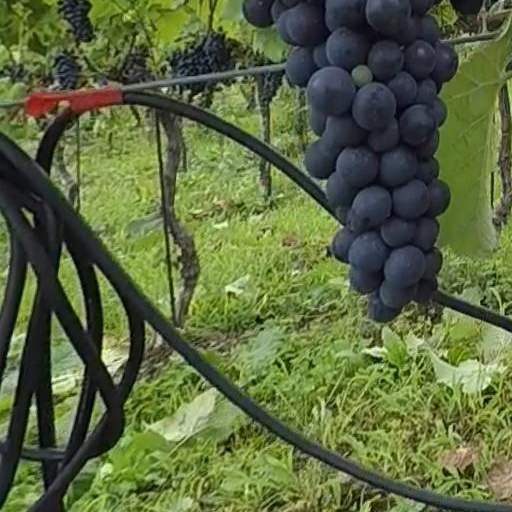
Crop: grape